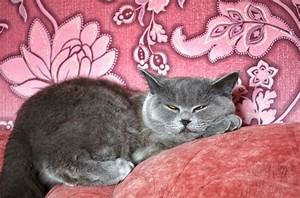
Label: gatto